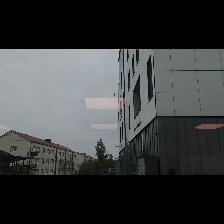
Label: NonHuman